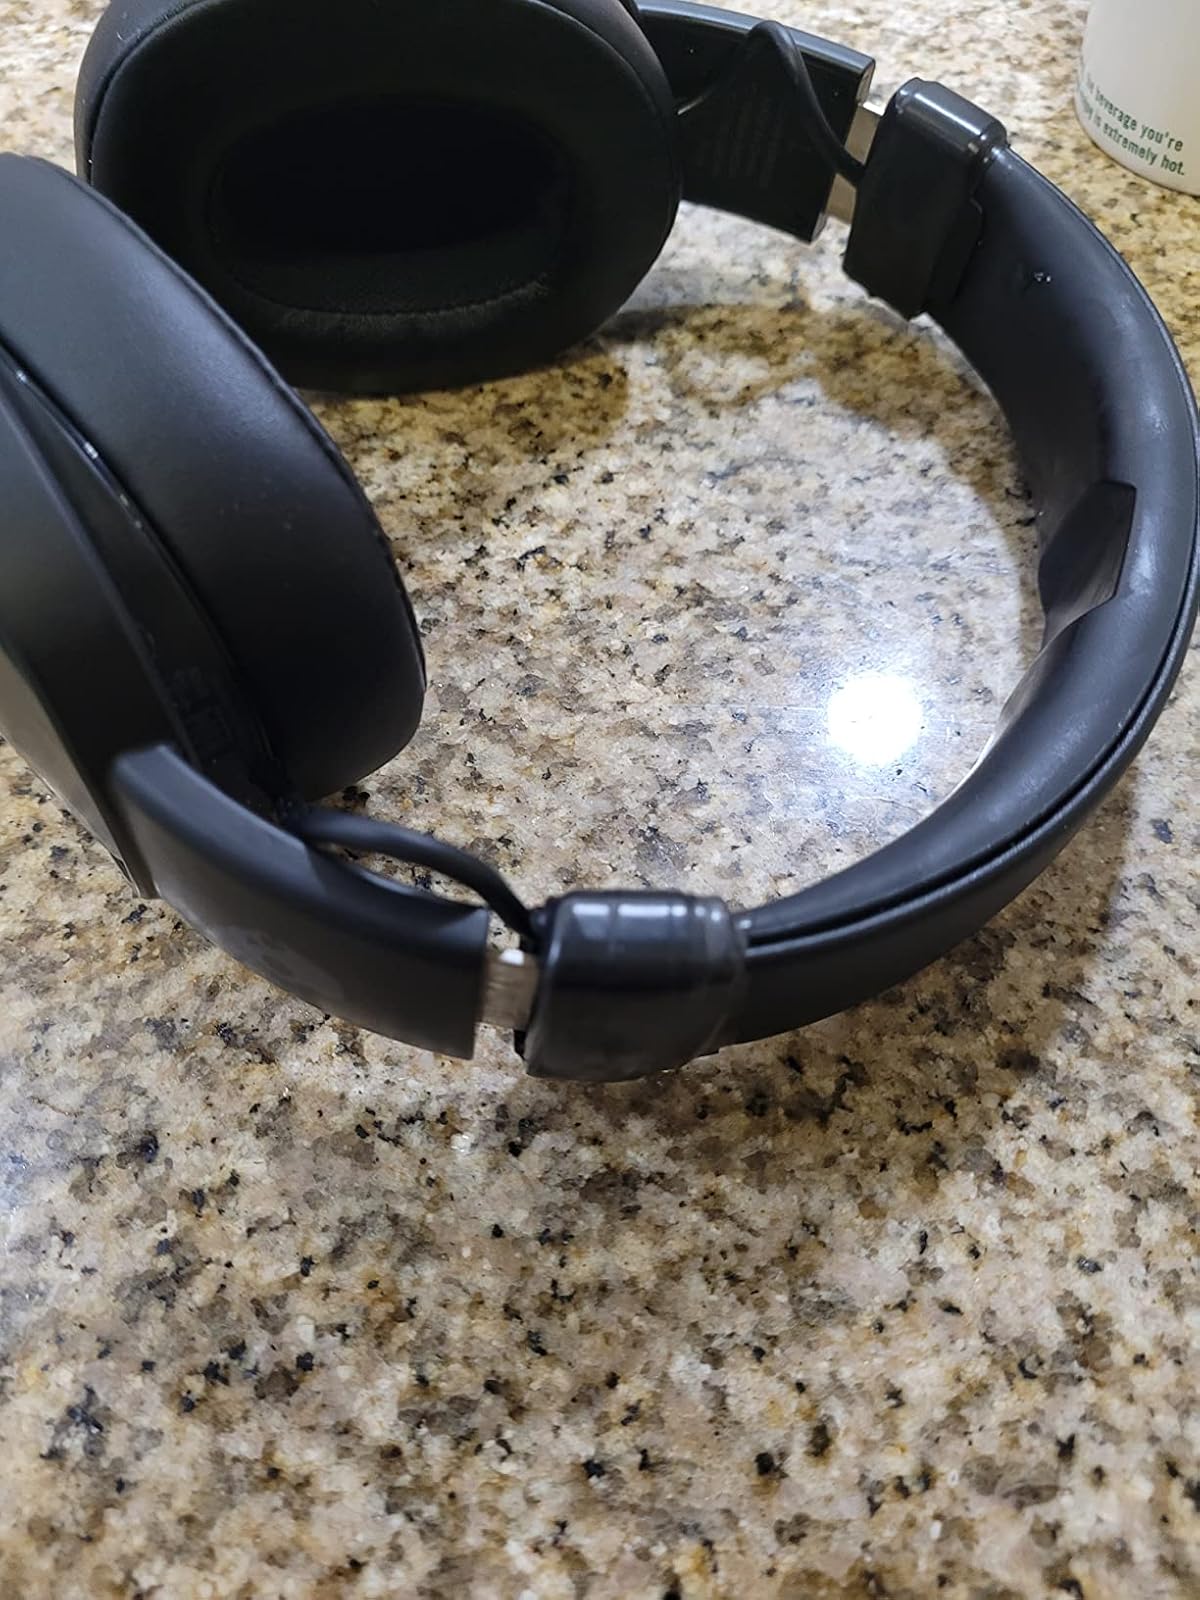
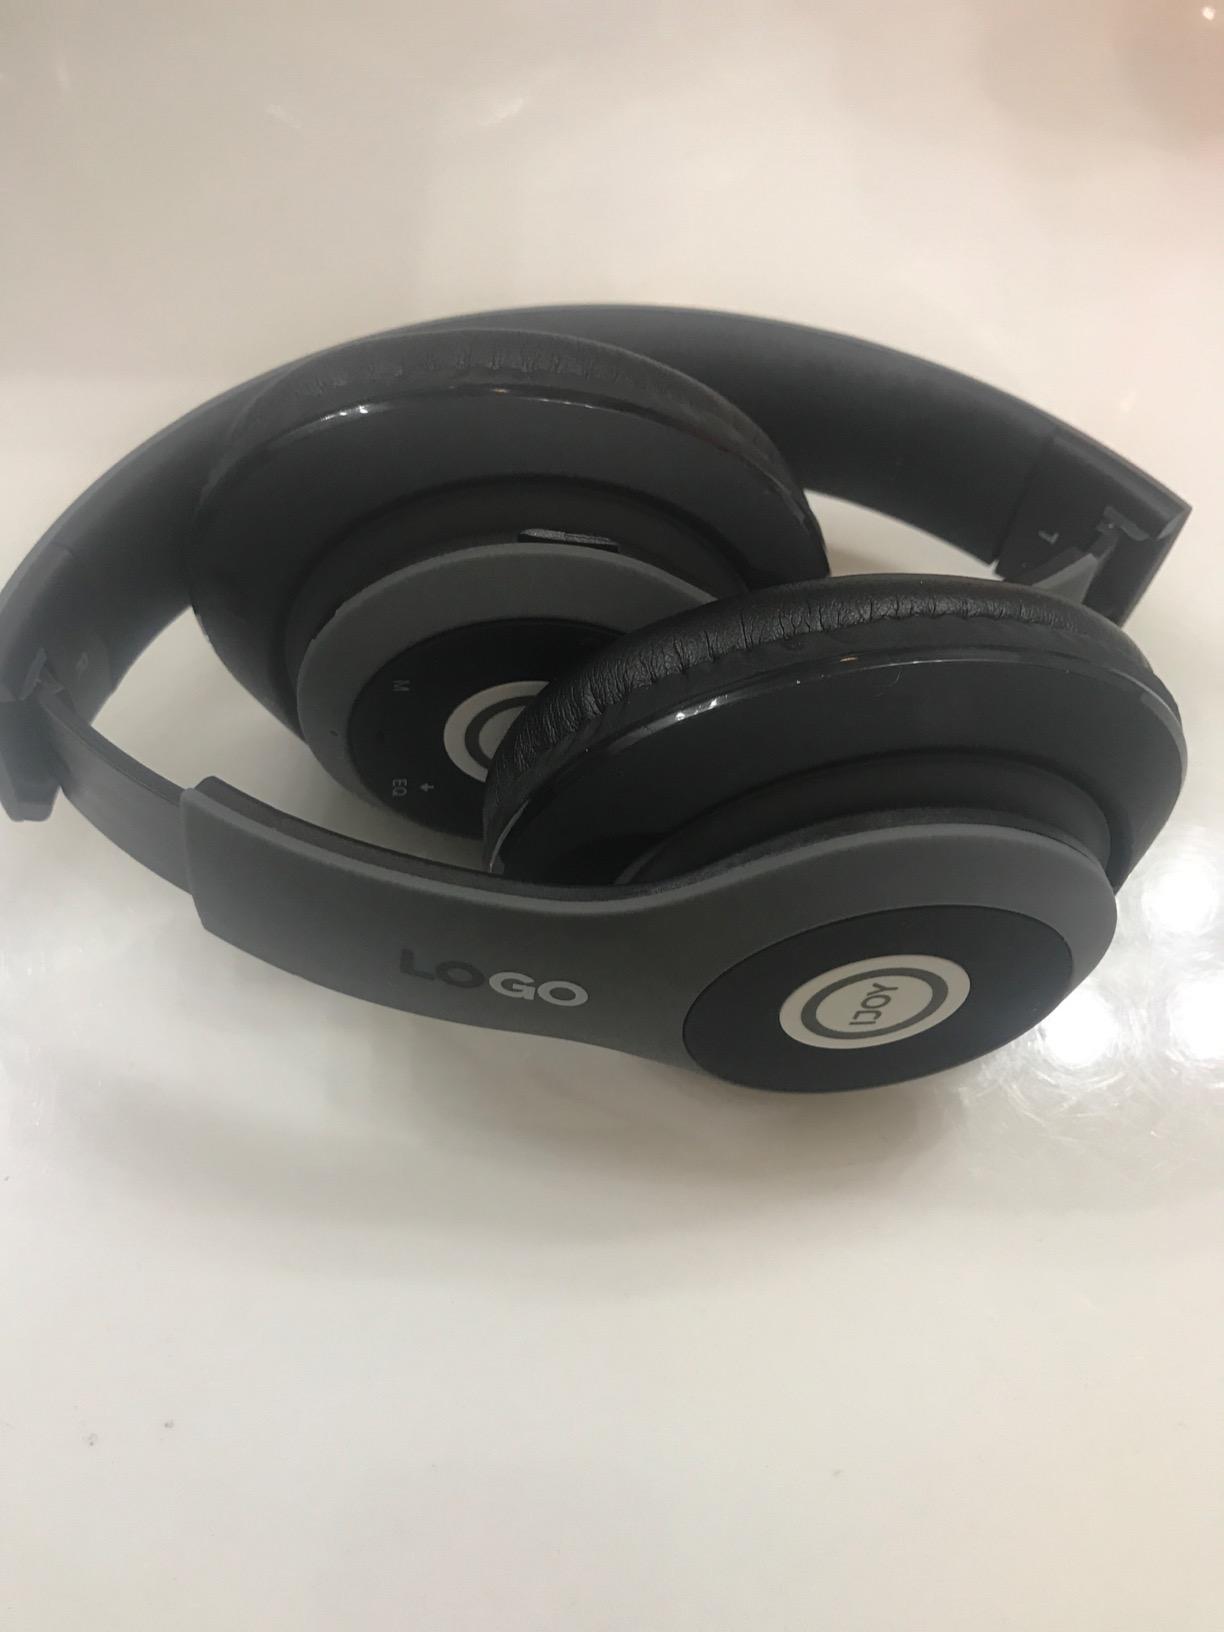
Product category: headphones
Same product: no